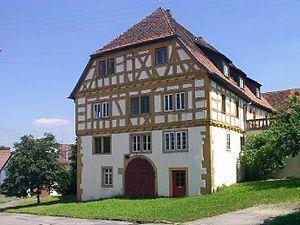
Neunstetten est un village allemand dépendant de la commune de Krautheim, depuis 1972.